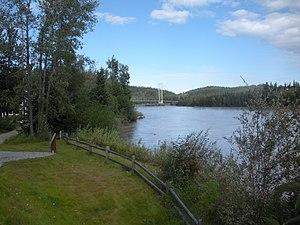
Big Delta est une ville d'Alaska aux États-Unis, appartenant à la Région de recensement de Southeast Fairbanks. Sa population était de 591 habitants en 2010. Elle est située au confluent de la rivière Delta et de la rivière Tanana, et tient son nom du vaste delta formé par ces estuaires.